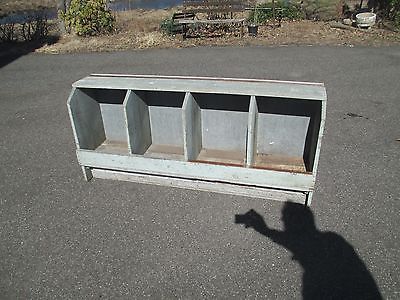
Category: cabinet